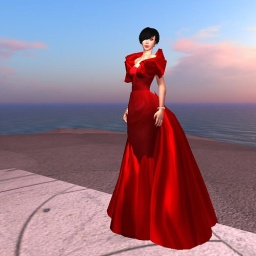
Harper in red Eshi dress